Hurricane Walaka

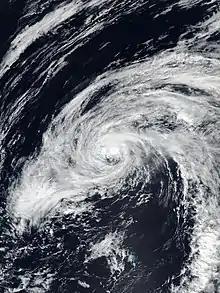
Satellite image of Walaka as a minimal Category 1 hurricane early on October 5, while located northwest of the main Hawaiian Islands

Walaka maintained its peak intensity for six hours before beginning to decay as a result of the eyewall replacement cycle. The cyclone continued to track northward under the influence of the upper-level low. The hurricane weakened to a minimal Category 4 hurricane by 00:00 UTC on October 3. By that time, Walaka's eye had degraded on satellite imagery; the eye had become cloud-filled, and the clouds making up the eyewall and central dense overcast had warmed. Walaka passed about west of Johnston Island around 03:00 UTC. After completing the eyewall cycle, Walaka reintensified slightly, reaching a secondary peak of around 12:00 UTC on October 3. The cyclone's eye became increasingly delineated as the clouds comprising the eyewall cooled. Although the storm had restrengthened, increasing wind shear was thinning the northwestern eyewall. Soon after, Walaka began to weaken once more as it advanced north-northeastward. Later on October 3, the western and southwestern eyewall eroded as a result of the wind shear. At the same time, upper-level cirrus outflow was disrupted in the southwestern and northeastern portions of the storm. The already strong wind shear increased even further, peaking at around 00:00 UTC. Walaka's eye disappeared from visible satellite imagery and the southwestern portion of the low-level center became uncovered.